Primitive communism

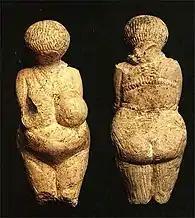
Venus figurine found in the Kostyonki–Borshchyovo archaeological complex, Russia

The belief of primitive communism as based on Morgan's work is inaccurate due to Morgan's misunderstandings of Haudenosaunee society and his since-disproven theory of social evolution. Subsequent and more accurate research has focused on hunter-gatherer societies and aspects of such societies in relation to land ownership, communal ownership, and criminality and justice. A newer definition of primitive communism could be summarized as societies that practice economic cooperation among the members of their community, where almost every member of a community has their own contribution to society and land and natural resources are often shared peacefully among the community.